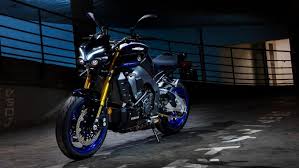
Vehicle type: Motorcycles